Exekias

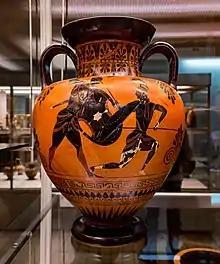
Attic black-figure neck amphora found in Vulci; British Museum

While Exekias' work itself offers a glimpse of the culture of ancient pottery, the find spots of his vases also reveal information about the market in which Exekias positioned himself. Fragments of column krater and a hydria attributed to Exekias were excavated on the Athenian Acropolis, suggesting that Exekias maintained a clientele in his home city. The fact that two of his vases were found on the Acropolis, an important religious sanctuary, underscores his prestige as a vase painter. Exekias not only enjoyed a thriving market in Athens; many of his extant vases were also exported to Etruria, Italy, found at sites such as Vulci and Orvieto, where they were buried in Etruscan tombs. Being admirers of Greeks and their arts and letters, the Etruscans developed a taste for Greek vases, over 30,000 of which have been found in the region. The presence of Exekias' work in Etruria indicates that foreigners also admired his vases, and that he catered to markets both at home and abroad.